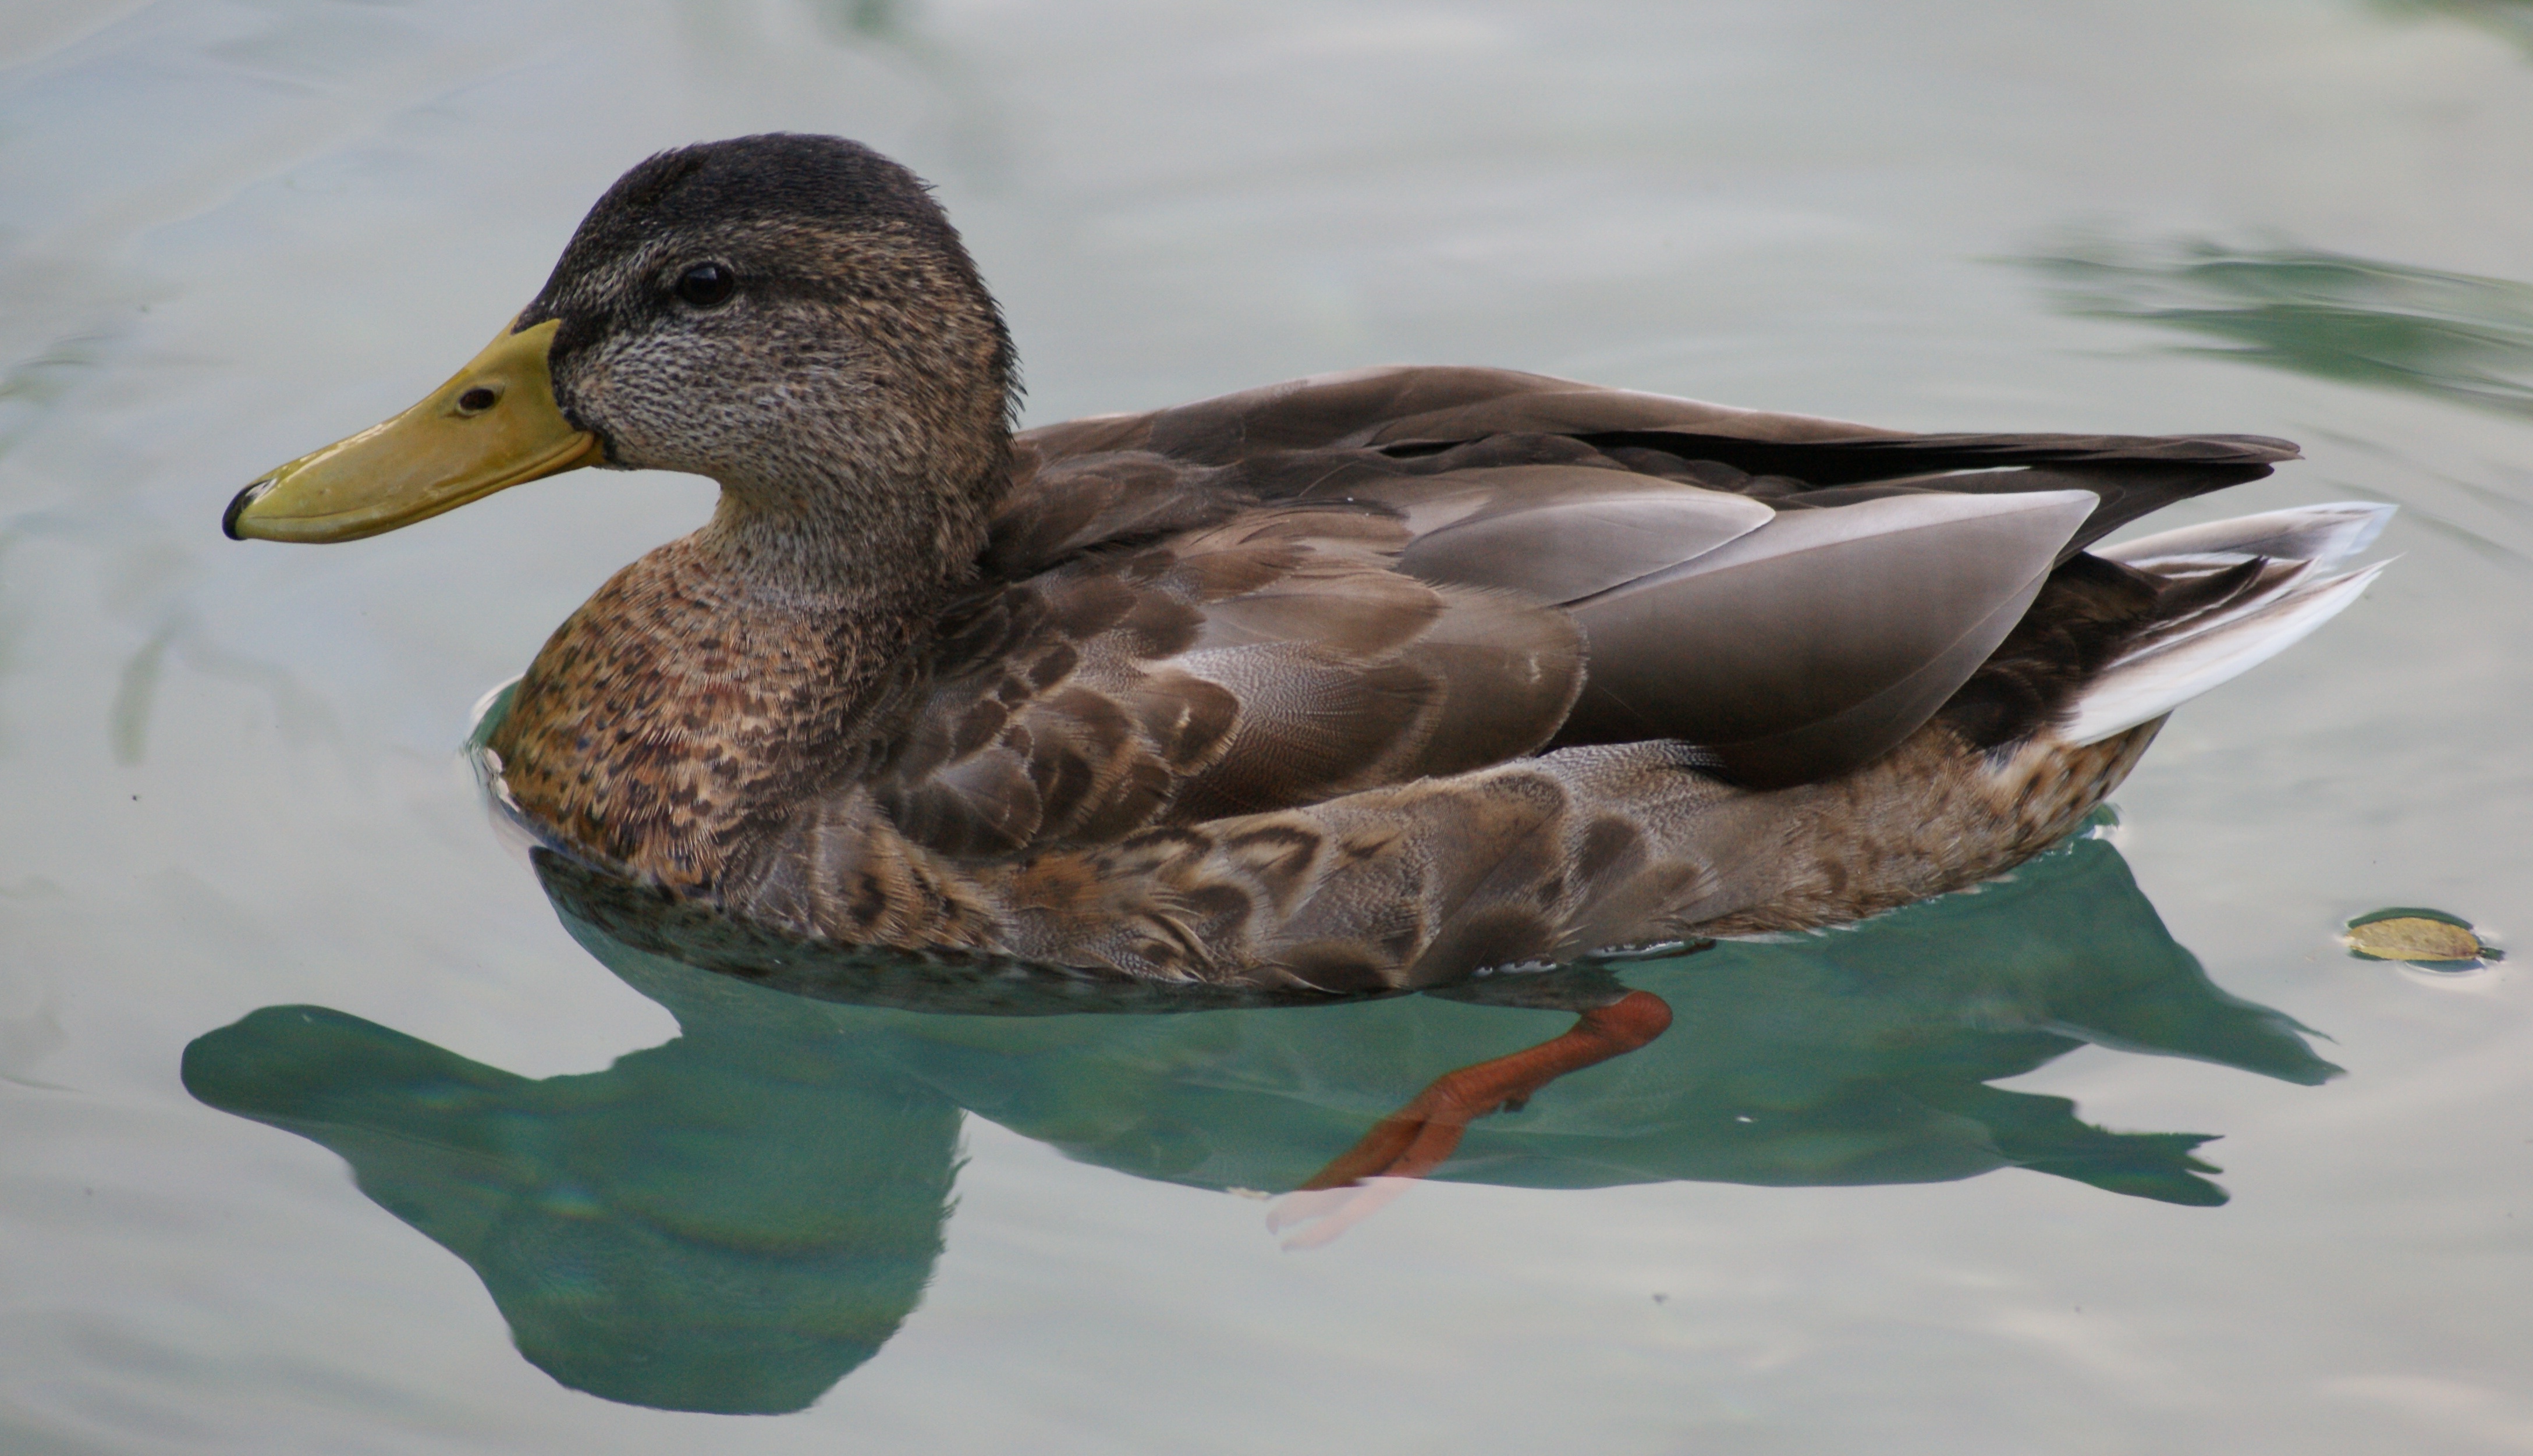
water, bird, wing, animal, wildlife, swim, beak, fauna, poultry, duck, vertebrate, waterfowl, water bird, mallard, canard, duck bird, ducks geese and swans, seaduck